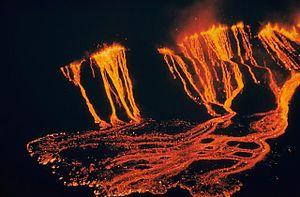
Fontaines et coulées de lave du Kilauea Iki commençant à former le lac de lave, Kilauea, Hawaï, États-Unis
Le Kīlauea Iki, toponyme hawaïen signifiant littéralement en français « Petit Kīlauea », est un cratère volcanique des États-Unis situé à Hawaï, au sommet du Kīlauea, à proximité immédiate de la caldeira sommitale du volcan. En forme de puits, il existait déjà avant sa dernière éruption du 14 novembre au 19 décembre 1959. Celle-ci est marquée par des faits singuliers comme la formation d'un important lac de lave, de rapides, de vagues et d'un tourbillon de lave ainsi que d'une fontaine de lave dont la hauteur constitue un record à Hawaï. Une circulation à double sens de la lave entre la chambre magmatique et la surface est aussi constatée. Le site constitue depuis un lieu de randonnée prisé par les visiteurs du parc national des volcans d'Hawaï.
Le Kīlauea ou Kilauea est un volcan des États-Unis situé à Hawaï, dans le Sud-Est de l'archipel et de l'île du même nom. Ce volcan bouclier qui s'est construit au pied du Mauna Loa voisin culmine à 1 246,2 mètres d'altitude, ce qui en fait l'un des plus imposants du monde si on tient compte de l'empilement total de ses coulées de lave. De son sommet couronné par une caldeira de cinq kilomètres de longueur s'égrènent dans deux directions de nombreux cratères, cônes et fissures volcaniques sur plusieurs dizaines de kilomètres de longueur. L'une de ces bouches éruptives, le Puʻu ʻŌʻō, est en éruption continue depuis le 3 janvier 1983 ce qui fait du Kīlauea l'un des volcans les plus actifs au monde en prenant en compte les 52 éruptions qu'il a connues pour le seul XXᵉ siècle. Ces éruptions qui ont défini le type éruptif hawaïen sont marquées par une lave d'une grande fluidité issue du point chaud d'Hawaï et qui a donné naissance aux autres volcans de l'archipel. Basaltique, très peu visqueuse et avec une faible teneur en silice ce qui permet son dégazage sans explosions, la lave émise par le Kīlauea forme généralement des fontaines, des lacs et des coulées de lave.